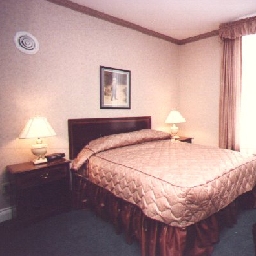
Room type: bedroom